Pennsylvania Route 34

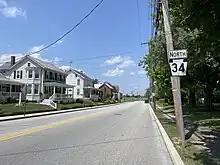
PA 34 northbound in Gettysburg

PA 34 begins at an intersection with US 15 Bus. in the borough of Gettysburg in Adams County, with the road continuing south as part of US 15 Bus. toward the downtown area. From here, the route heads north on two-lane undivided Carlisle Street past homes. PA 34 crosses into Cumberland Township and becomes Biglerville Road, passing through fields within Gettysburg National Military Park. After leaving the park boundaries, the road heads through rural areas with residential and commercial development. The route heads into Butler Township and crosses the Gettysburg and Northern Railroad as it passes through a mix of farms and woods with some homes. PA 34 runs through more rural areas with occasional development before crossing into the borough of Biglerville and becoming South Main Street, passing residences and a few businesses as it intersects PA 394. The route continues into the downtown area and comes to a junction with PA 234. Here, the road becomes North Main Street and passes more homes before heading back into Butler Township.